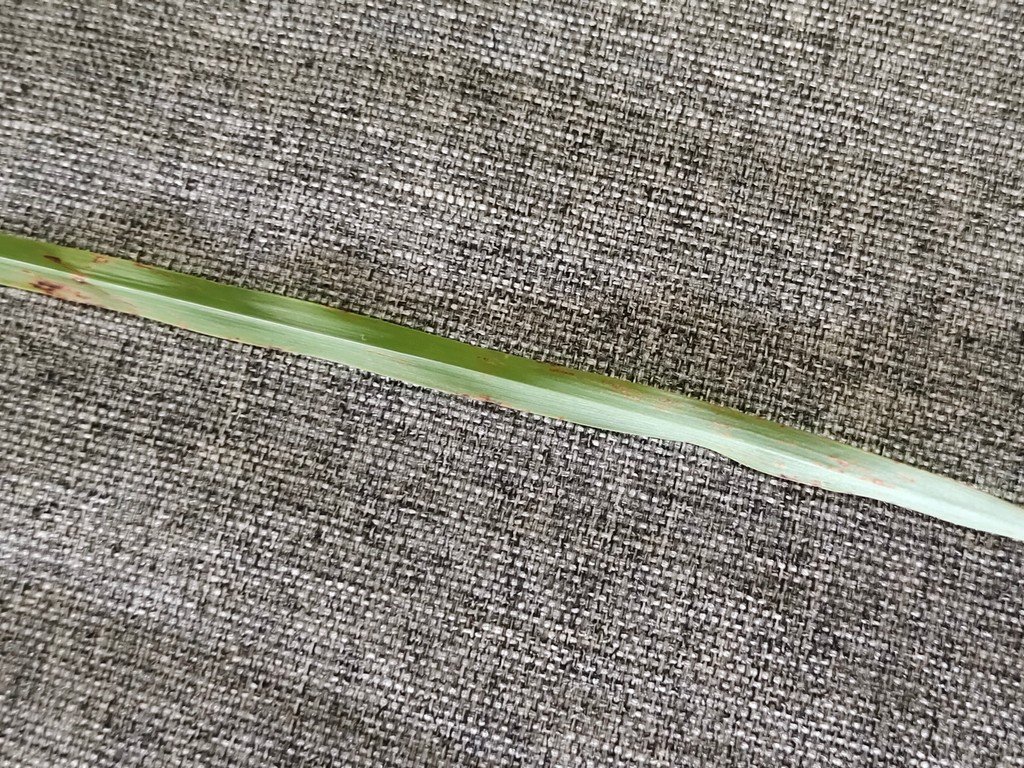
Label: Unhealthy